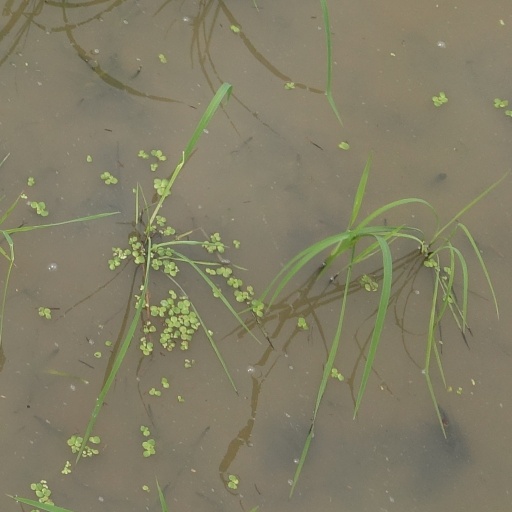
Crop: rice